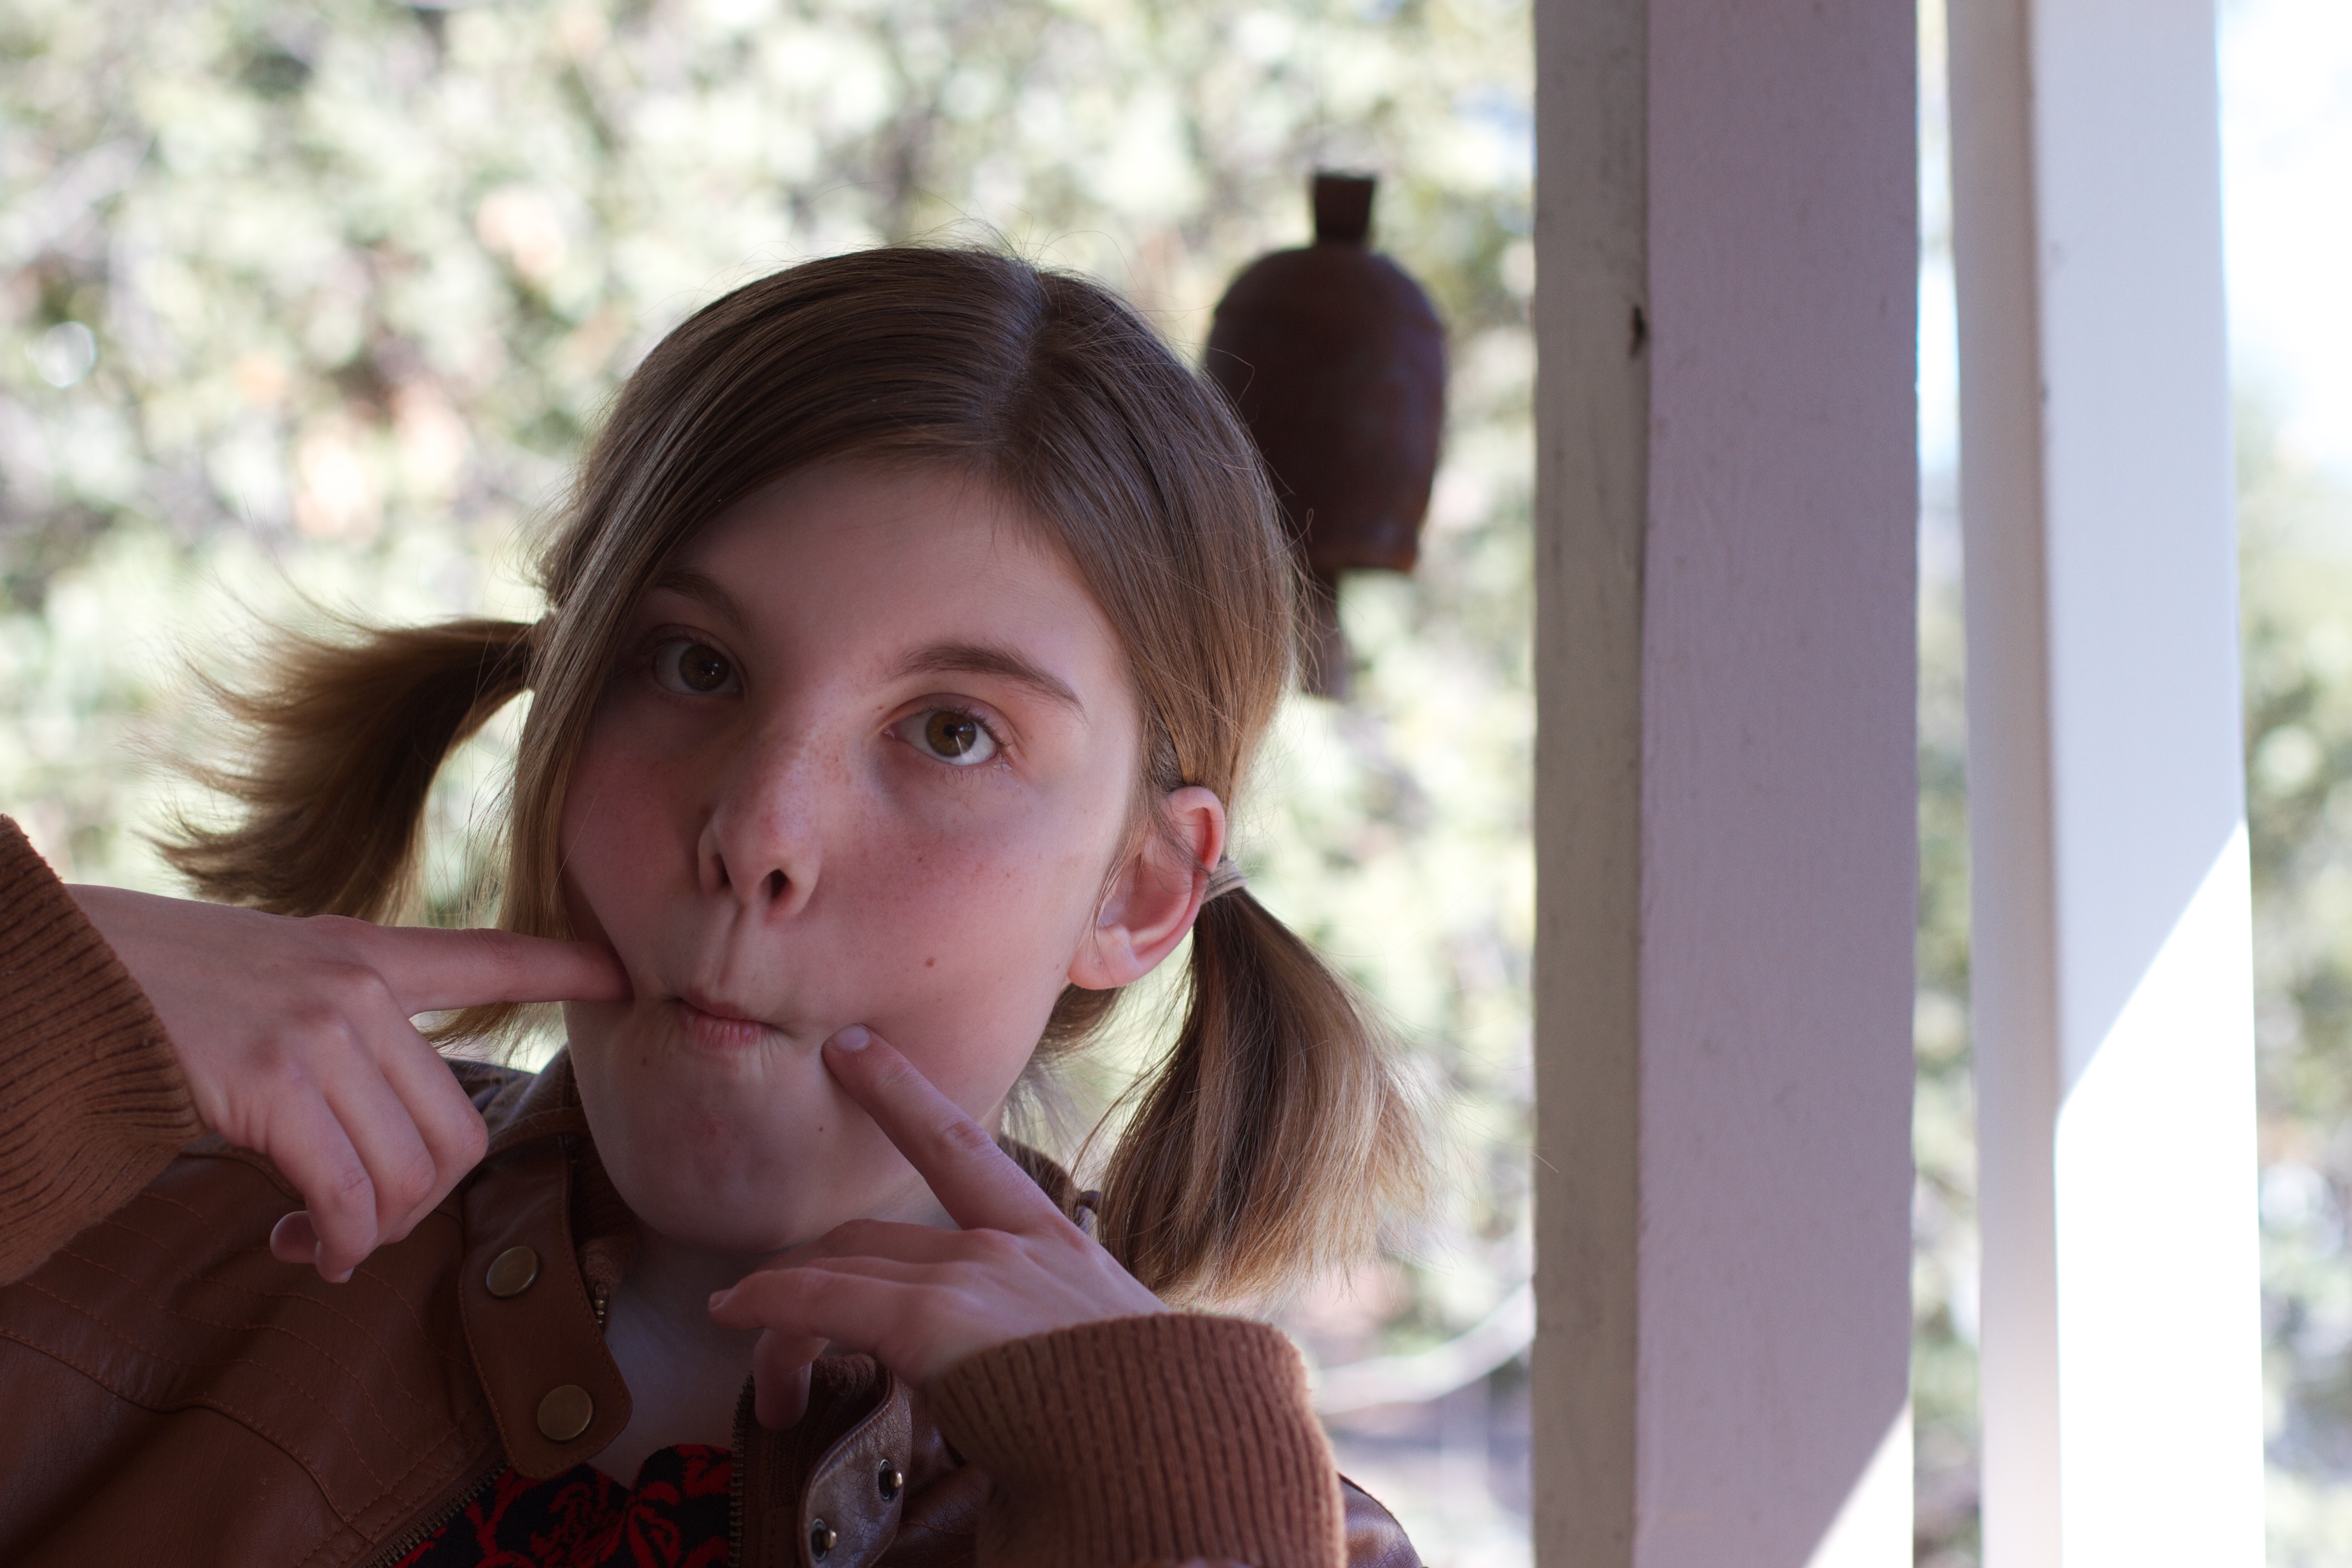
person, girl, photography, portrait, spring, child, face, cool image, dress, infant, toddler, eye, head, photograph, skin, beauty, organ, portrait photography